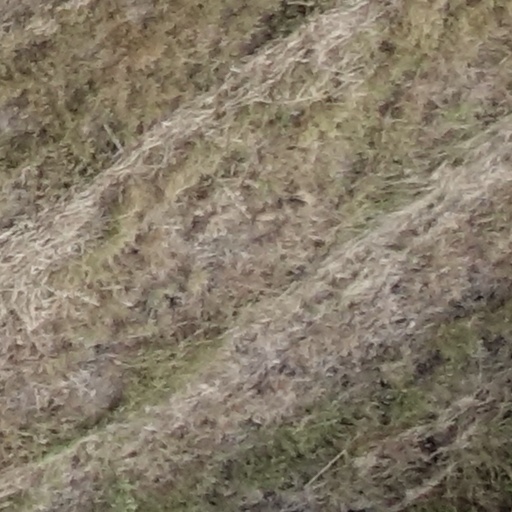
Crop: sorghum